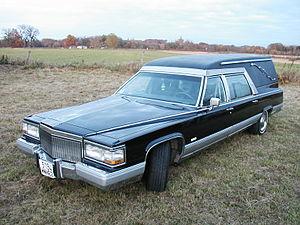
corbillard cadillac
Cadillac est un constructeur automobile américain basé à Détroit division du groupe General Motors. Son nom rend hommage au fondateur français de la ville, le Gascon Antoine de Lamothe-Cadillac. William Crapo Durant achète la marque en 1909 et l'intègre dans General Motors afin d'en faire sa division de voitures de luxe.
Un corbillard est un véhicule dans lequel on transporte les morts au cours des rituels funéraires, entre le lieu où se fait la cérémonie funéraire et le lieu d'inhumation ou de crémation.